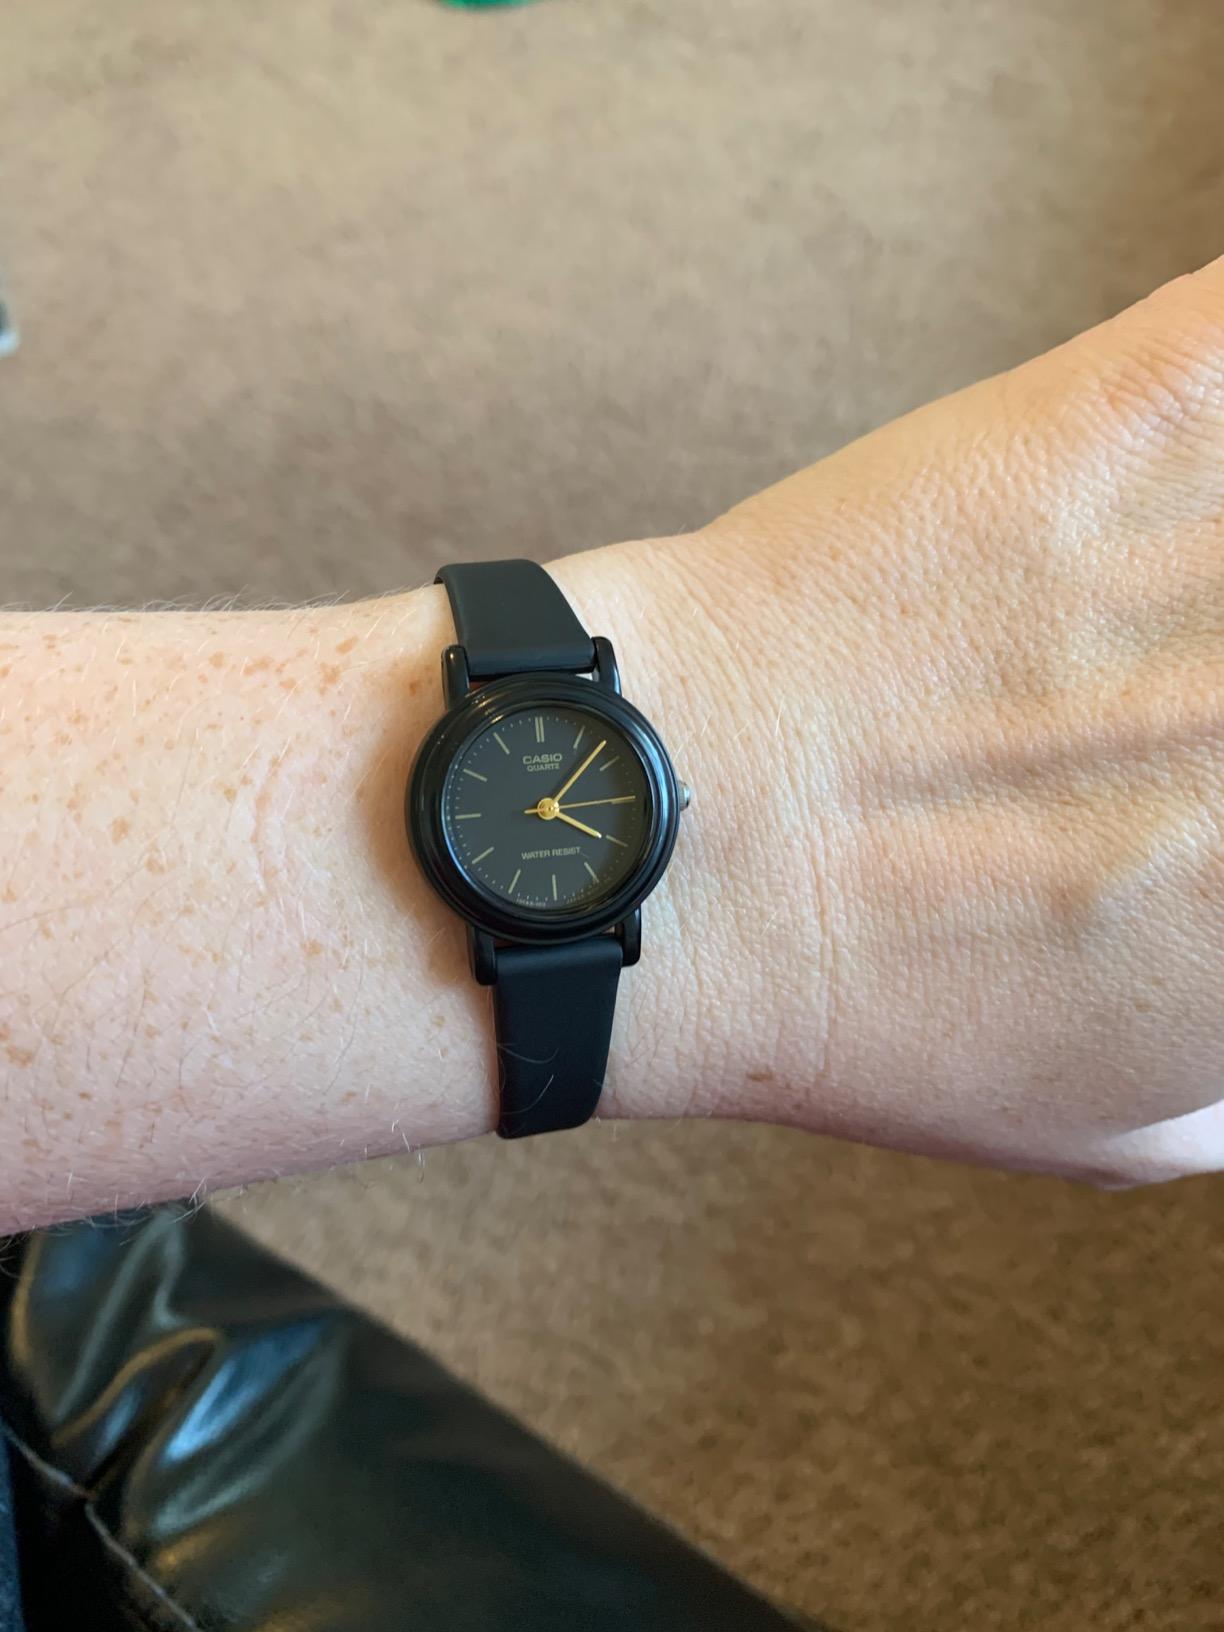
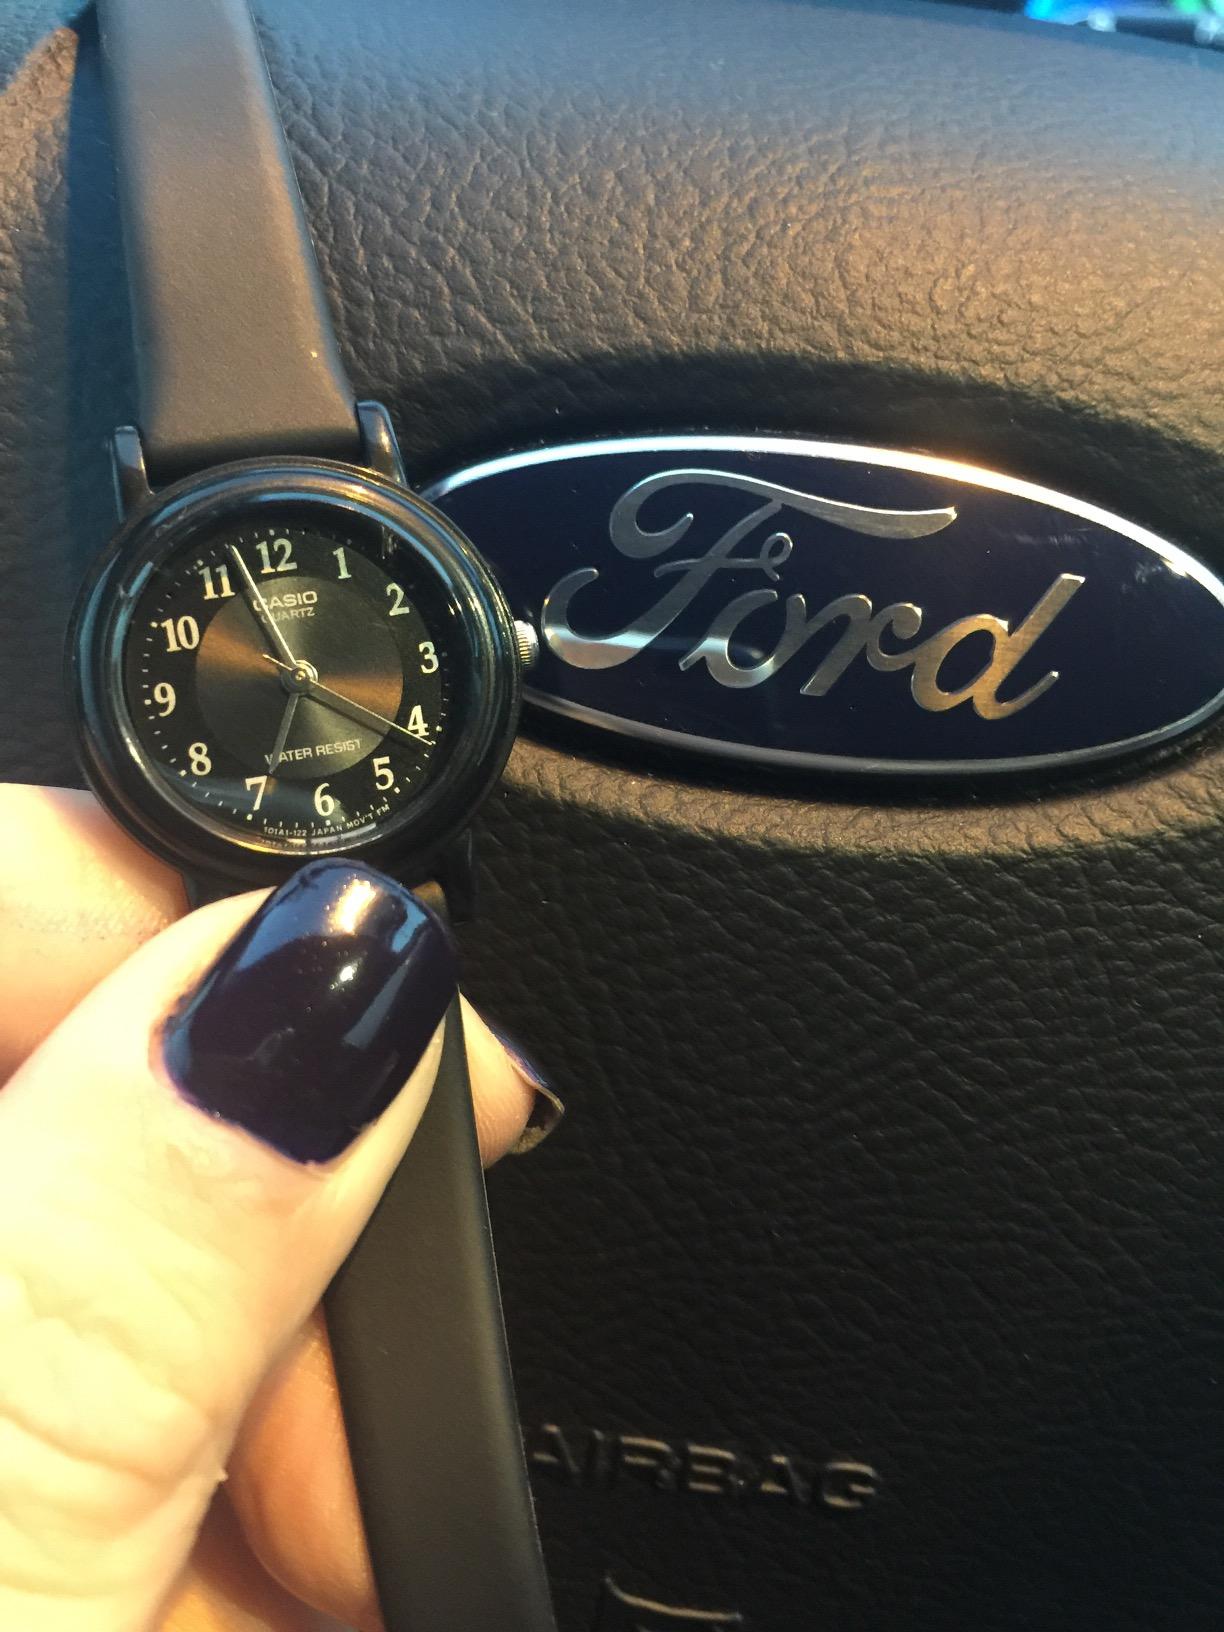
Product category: accessories_watch
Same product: no